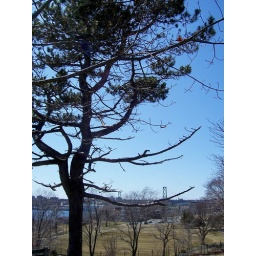
Cool tree with bridge in background.